Volkswagen Iltis

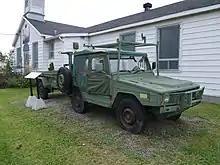
A former Canadian Forces Iltis at the Canadian Forces Logistics Museum, hitched to a trailer and mounting various modifications.

The vehicle, developed by Audi, featured a variation of the Munga's platform with newly modified suspension components, a four-wheel-drive system based around components from the Audi 100, and a 1.7 litre four-cylinder Volkswagen engine producing . The design of this four-wheel drive system provided the basis for Audi's quattro system, which debuted four years later, in 1980, on the original Audi Quattro. Earlier that year, Freddy Kottulinsky and Gerd Löffelmann had won the Paris-Dakar Rally in an Audi-prepared Iltis.